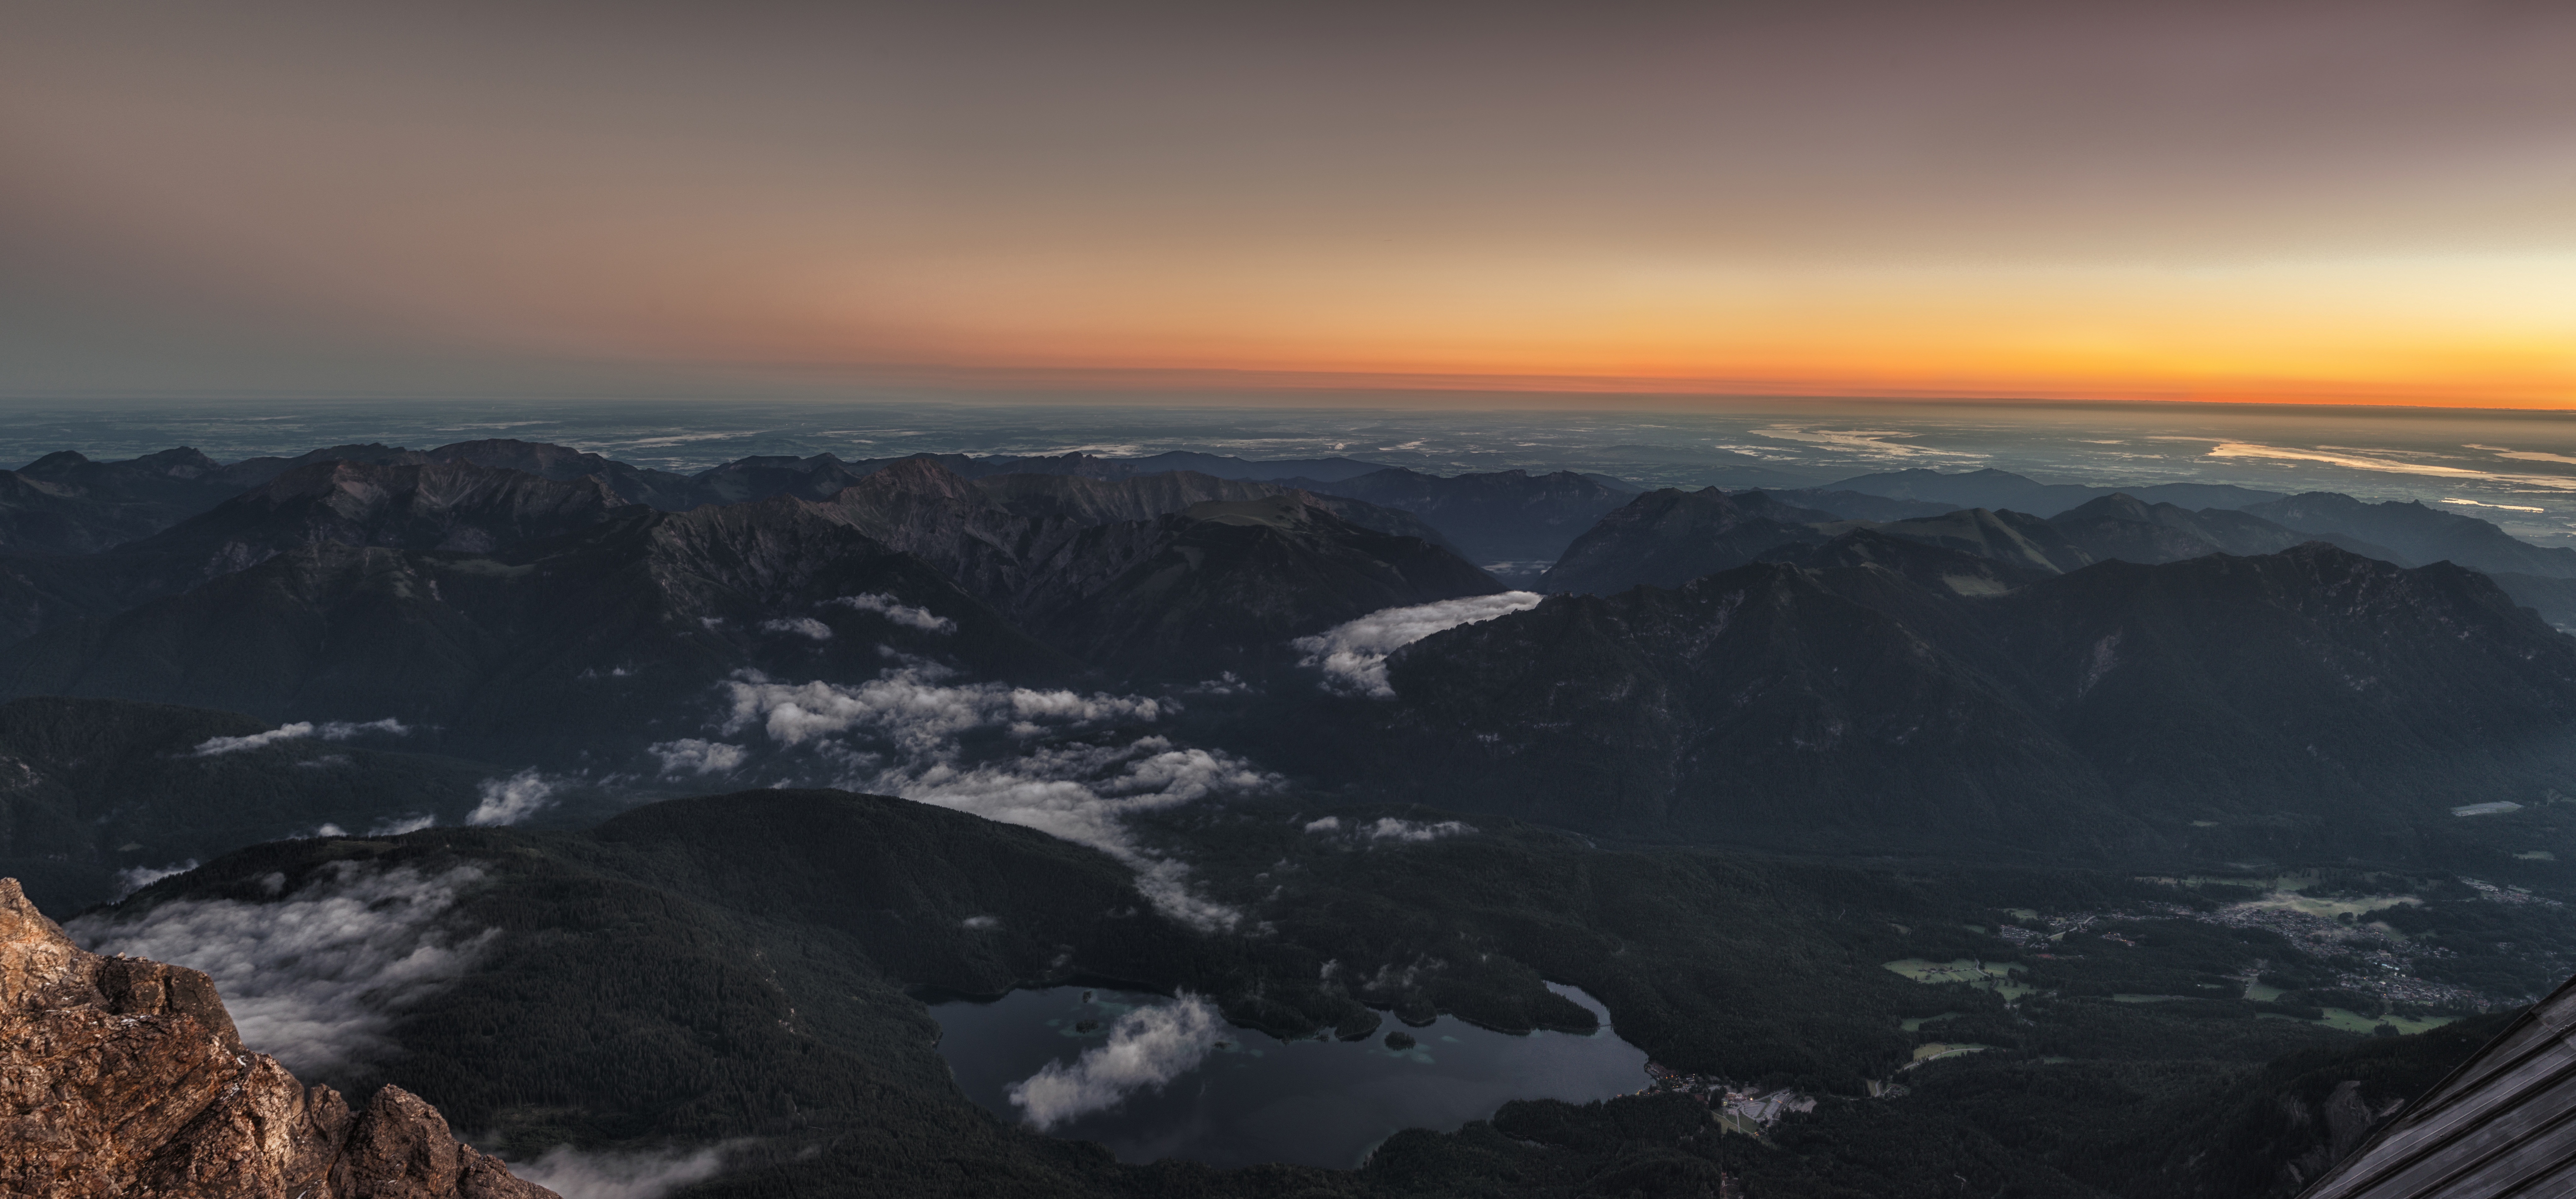
horizon, mountain, sunrise, sunset, dawn, mountain range, dusk, terrain, summit, plateau, landform, geographical feature, atmospheric phenomenon, mountainous landforms, geological phenomenon